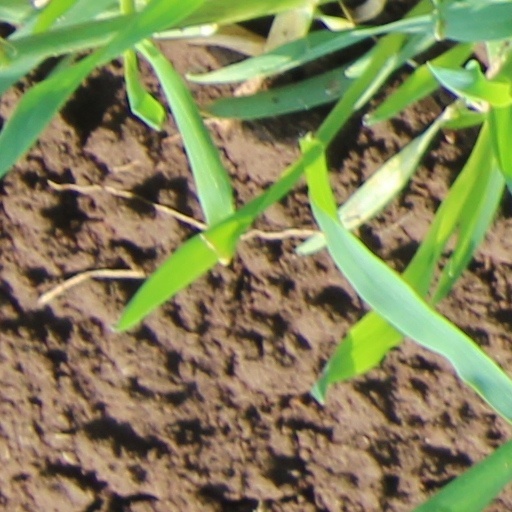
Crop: wheat